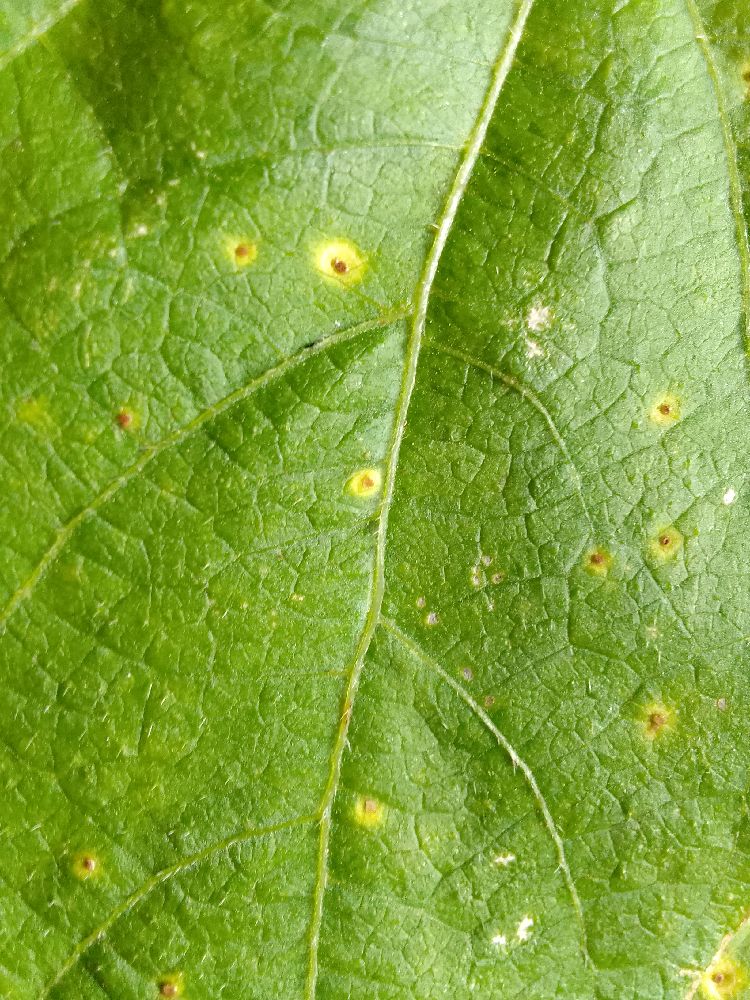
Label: rust